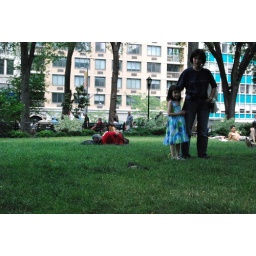
bird in the grass